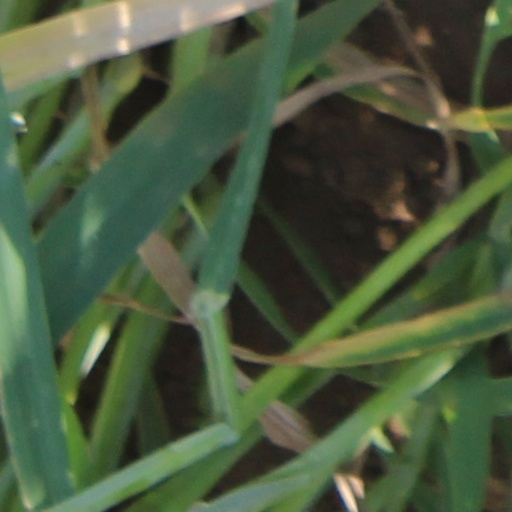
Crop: wheat